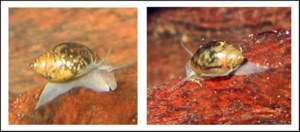
Photographie de Physe (Physa marmorata), escargot fréquemment présent dans les aquariums.
Les Physidae sont une famille de gastéropodes pulmonés d'eau douce. Par rapport aux limnées auxquelles elles sont apparentées au sein des Lymnaeoidea, les physes se caractérisent par la présence systématique d'une coquille sénestre, c'est-à-dire dont la spire tourne à gauche. L'immense majorité des espèces de Physidae a une répartition de type holarctique, avec quelques espèces en Amérique centrale et en Amérique du Sud.
Physa est un genre d'escargots de la famille des Physidae.
La Physe marmoréenne est un escargot, un mollusque gastéropode fréquemment introduit dans les aquariums.